County Road 492 (Marquette County, Michigan)

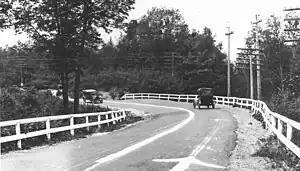
An old photograph of

The county road designation resumes to the west at a roundabout on US 41/M-28 about from the previous intersection. From this location, CR 492 runs northward between several businesses. North of this commercial development, the roadway curves to the northeast to round the northern side of the North Star Academy and merge onto Wright Street. The roadway leaves the commercial corridor and returns to woodland before the intersection with Forestville Road and Commerce Drive. Wright Street curves to the northeast and then the east crossing into the westernmost section of the City of Marquette. As Wright Street continues eastward, it runs through a residential section along part of the city line before completely crossing into Marquette. The roadway passes the Holy Cross Cemetery and the north side of the campus of Northern Michigan University (NMU). The northern main entrance to campus is located at the intersection with CR 550 (Sugar Loaf Avenue) and Tracy Avenue. Wright Street passes through residential neighborhoods east of CR 550 before meeting Presque Isle Avenue. East of that intersection, CR 492 crosses onto the northern edge of NMU's campus immediately north of the Superior Dome. Wright Street ends as it curves around to the south into a junction with Lakeshore Boulevard at the shore of Lake Superior.